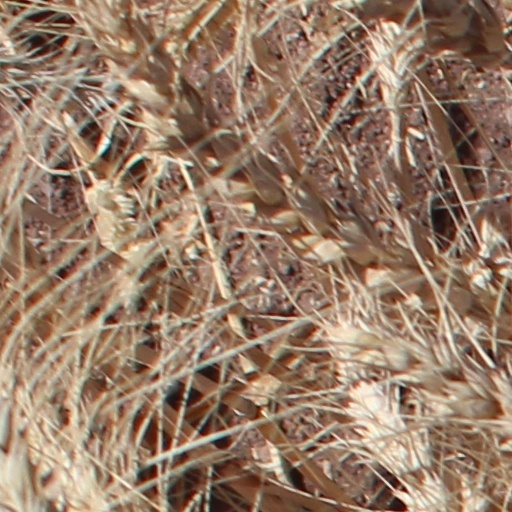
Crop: wheat